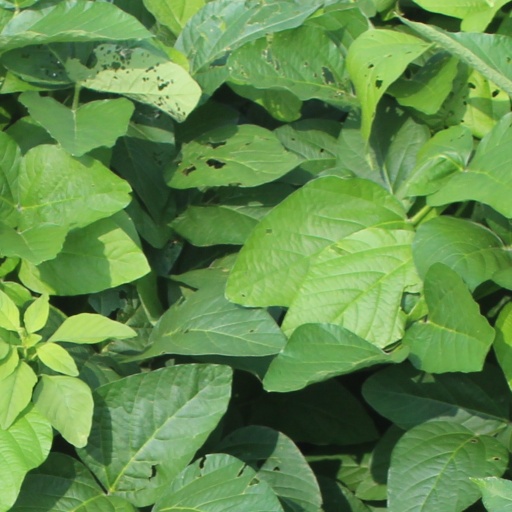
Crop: soybean